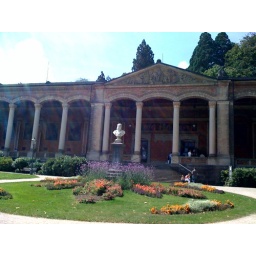
This building is the Tourist Information office in Baden Baden.